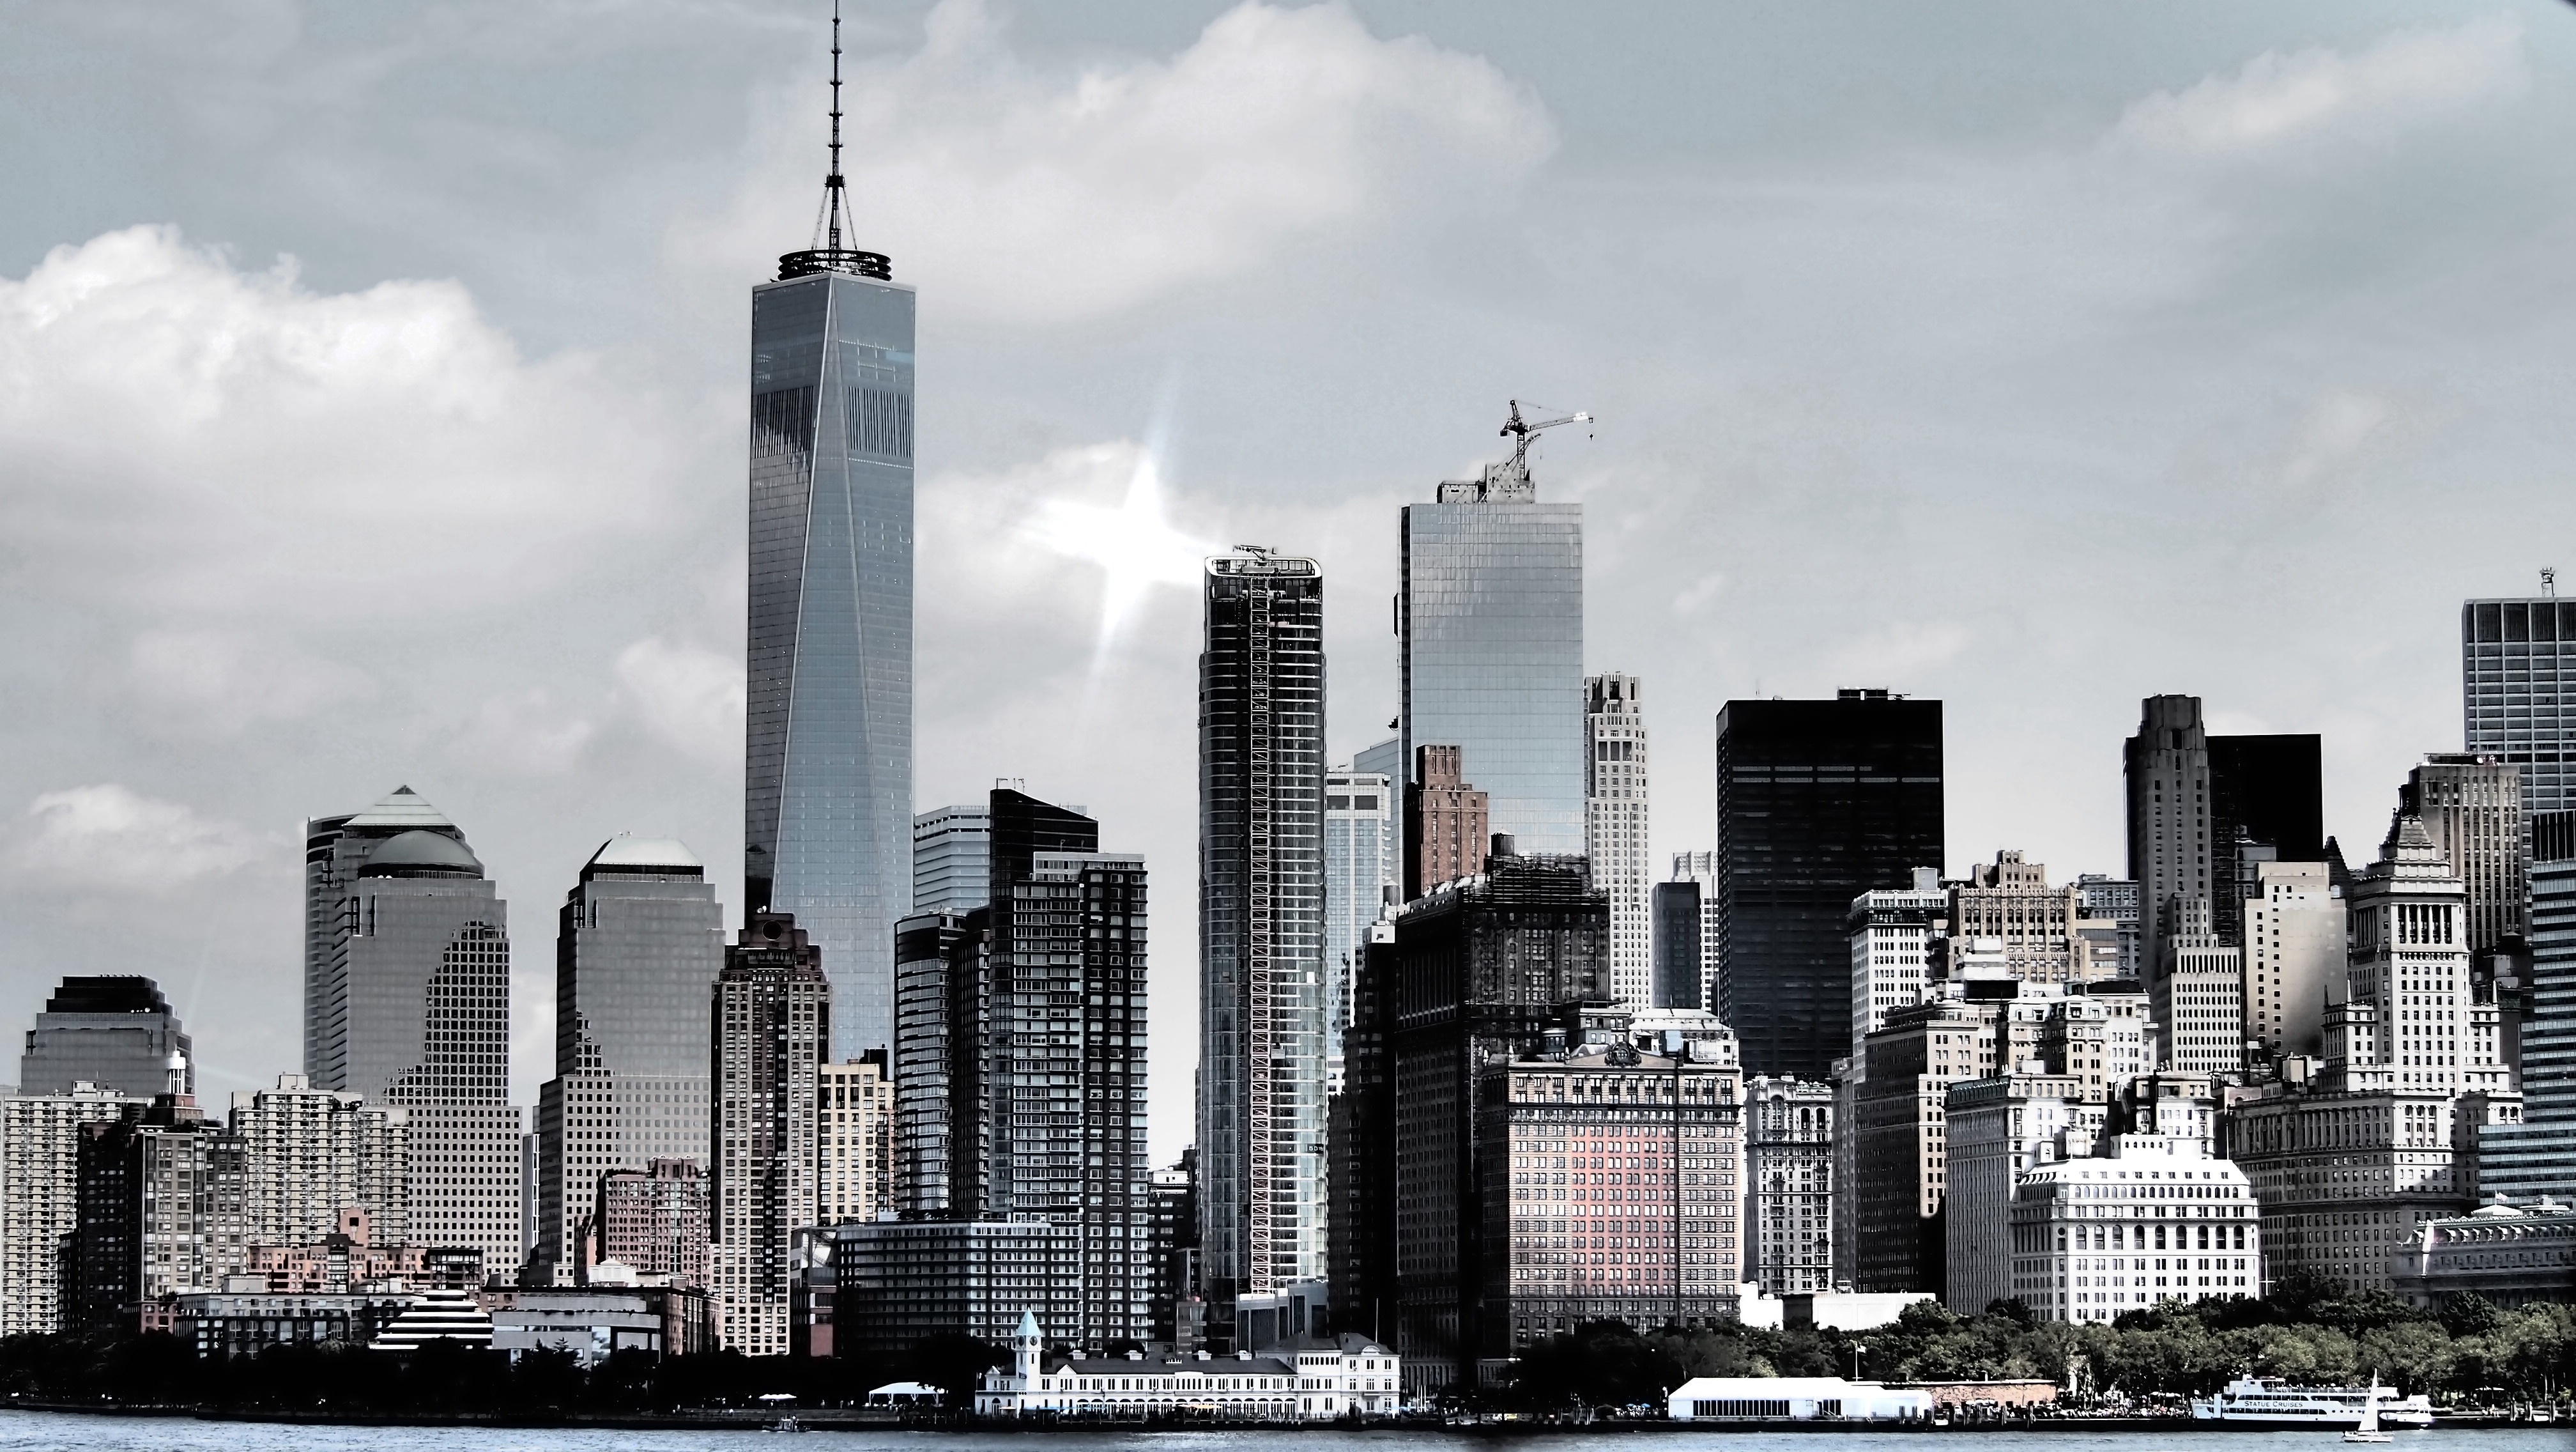
black and white, skyline, city, skyscraper, new york, manhattan, new york city, cityscape, downtown, tower, nyc, usa, landmark, tower block, metropolis, urban area, geographical feature, human settlement, metropolitan area